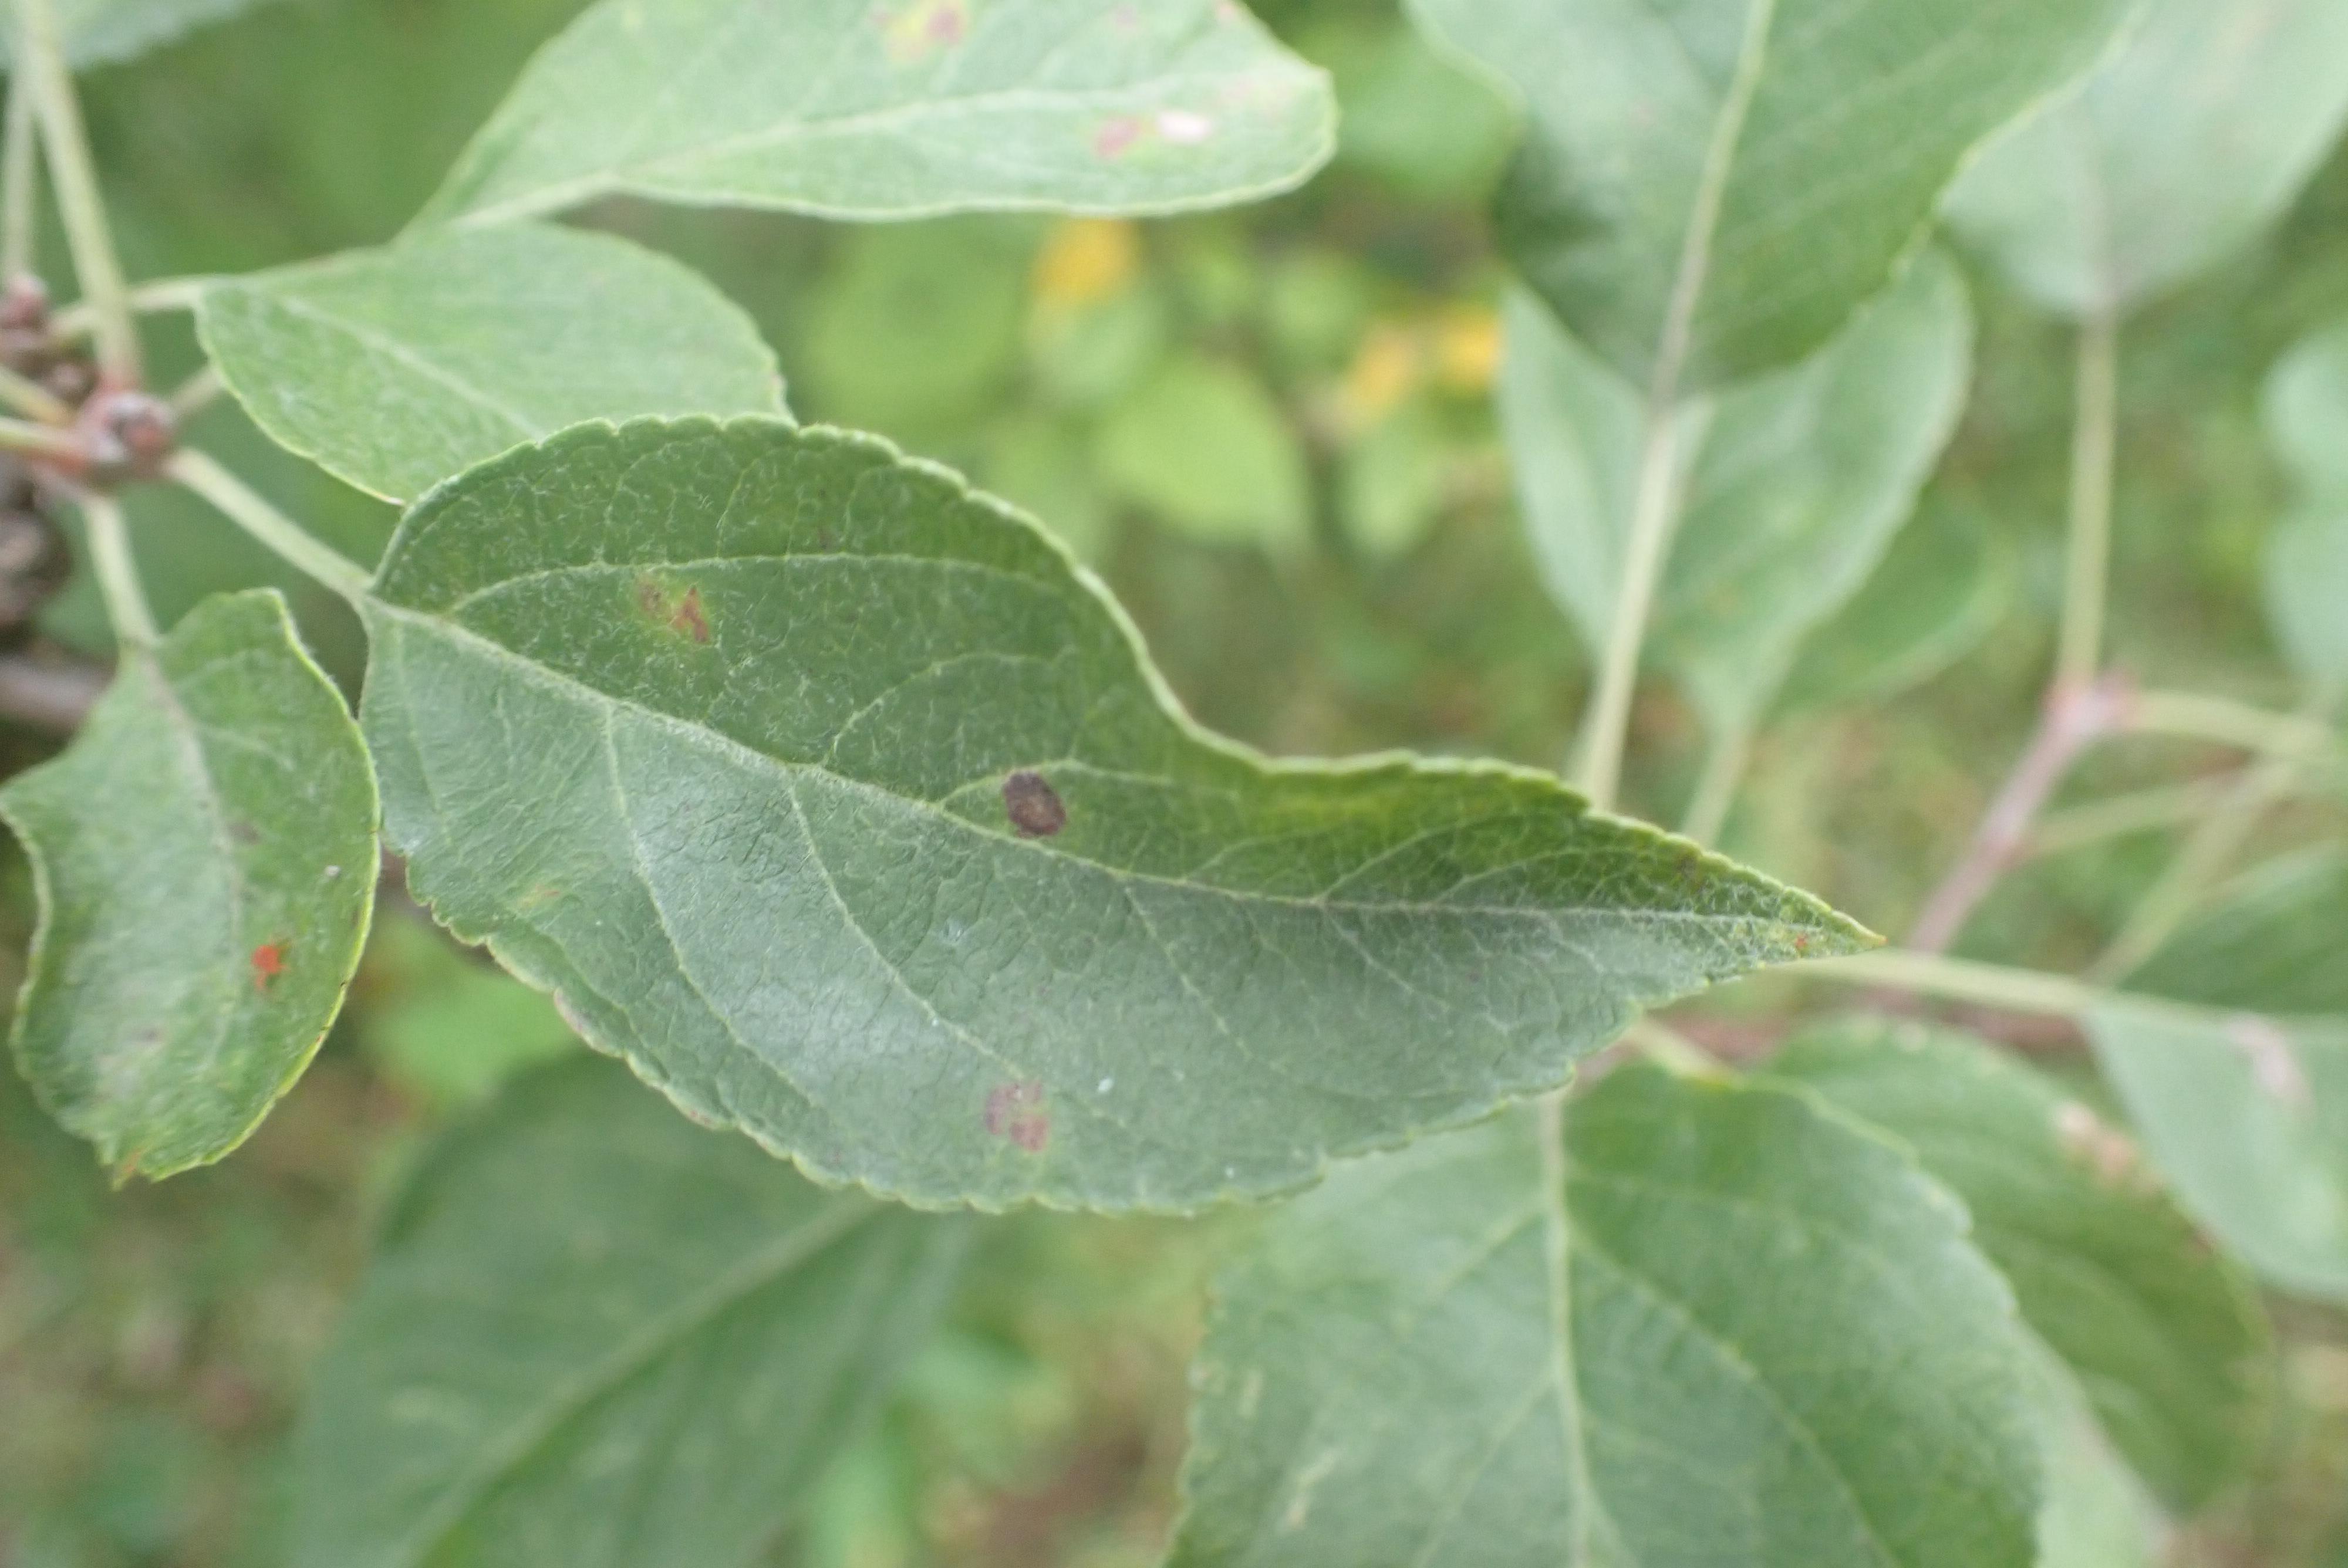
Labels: complex